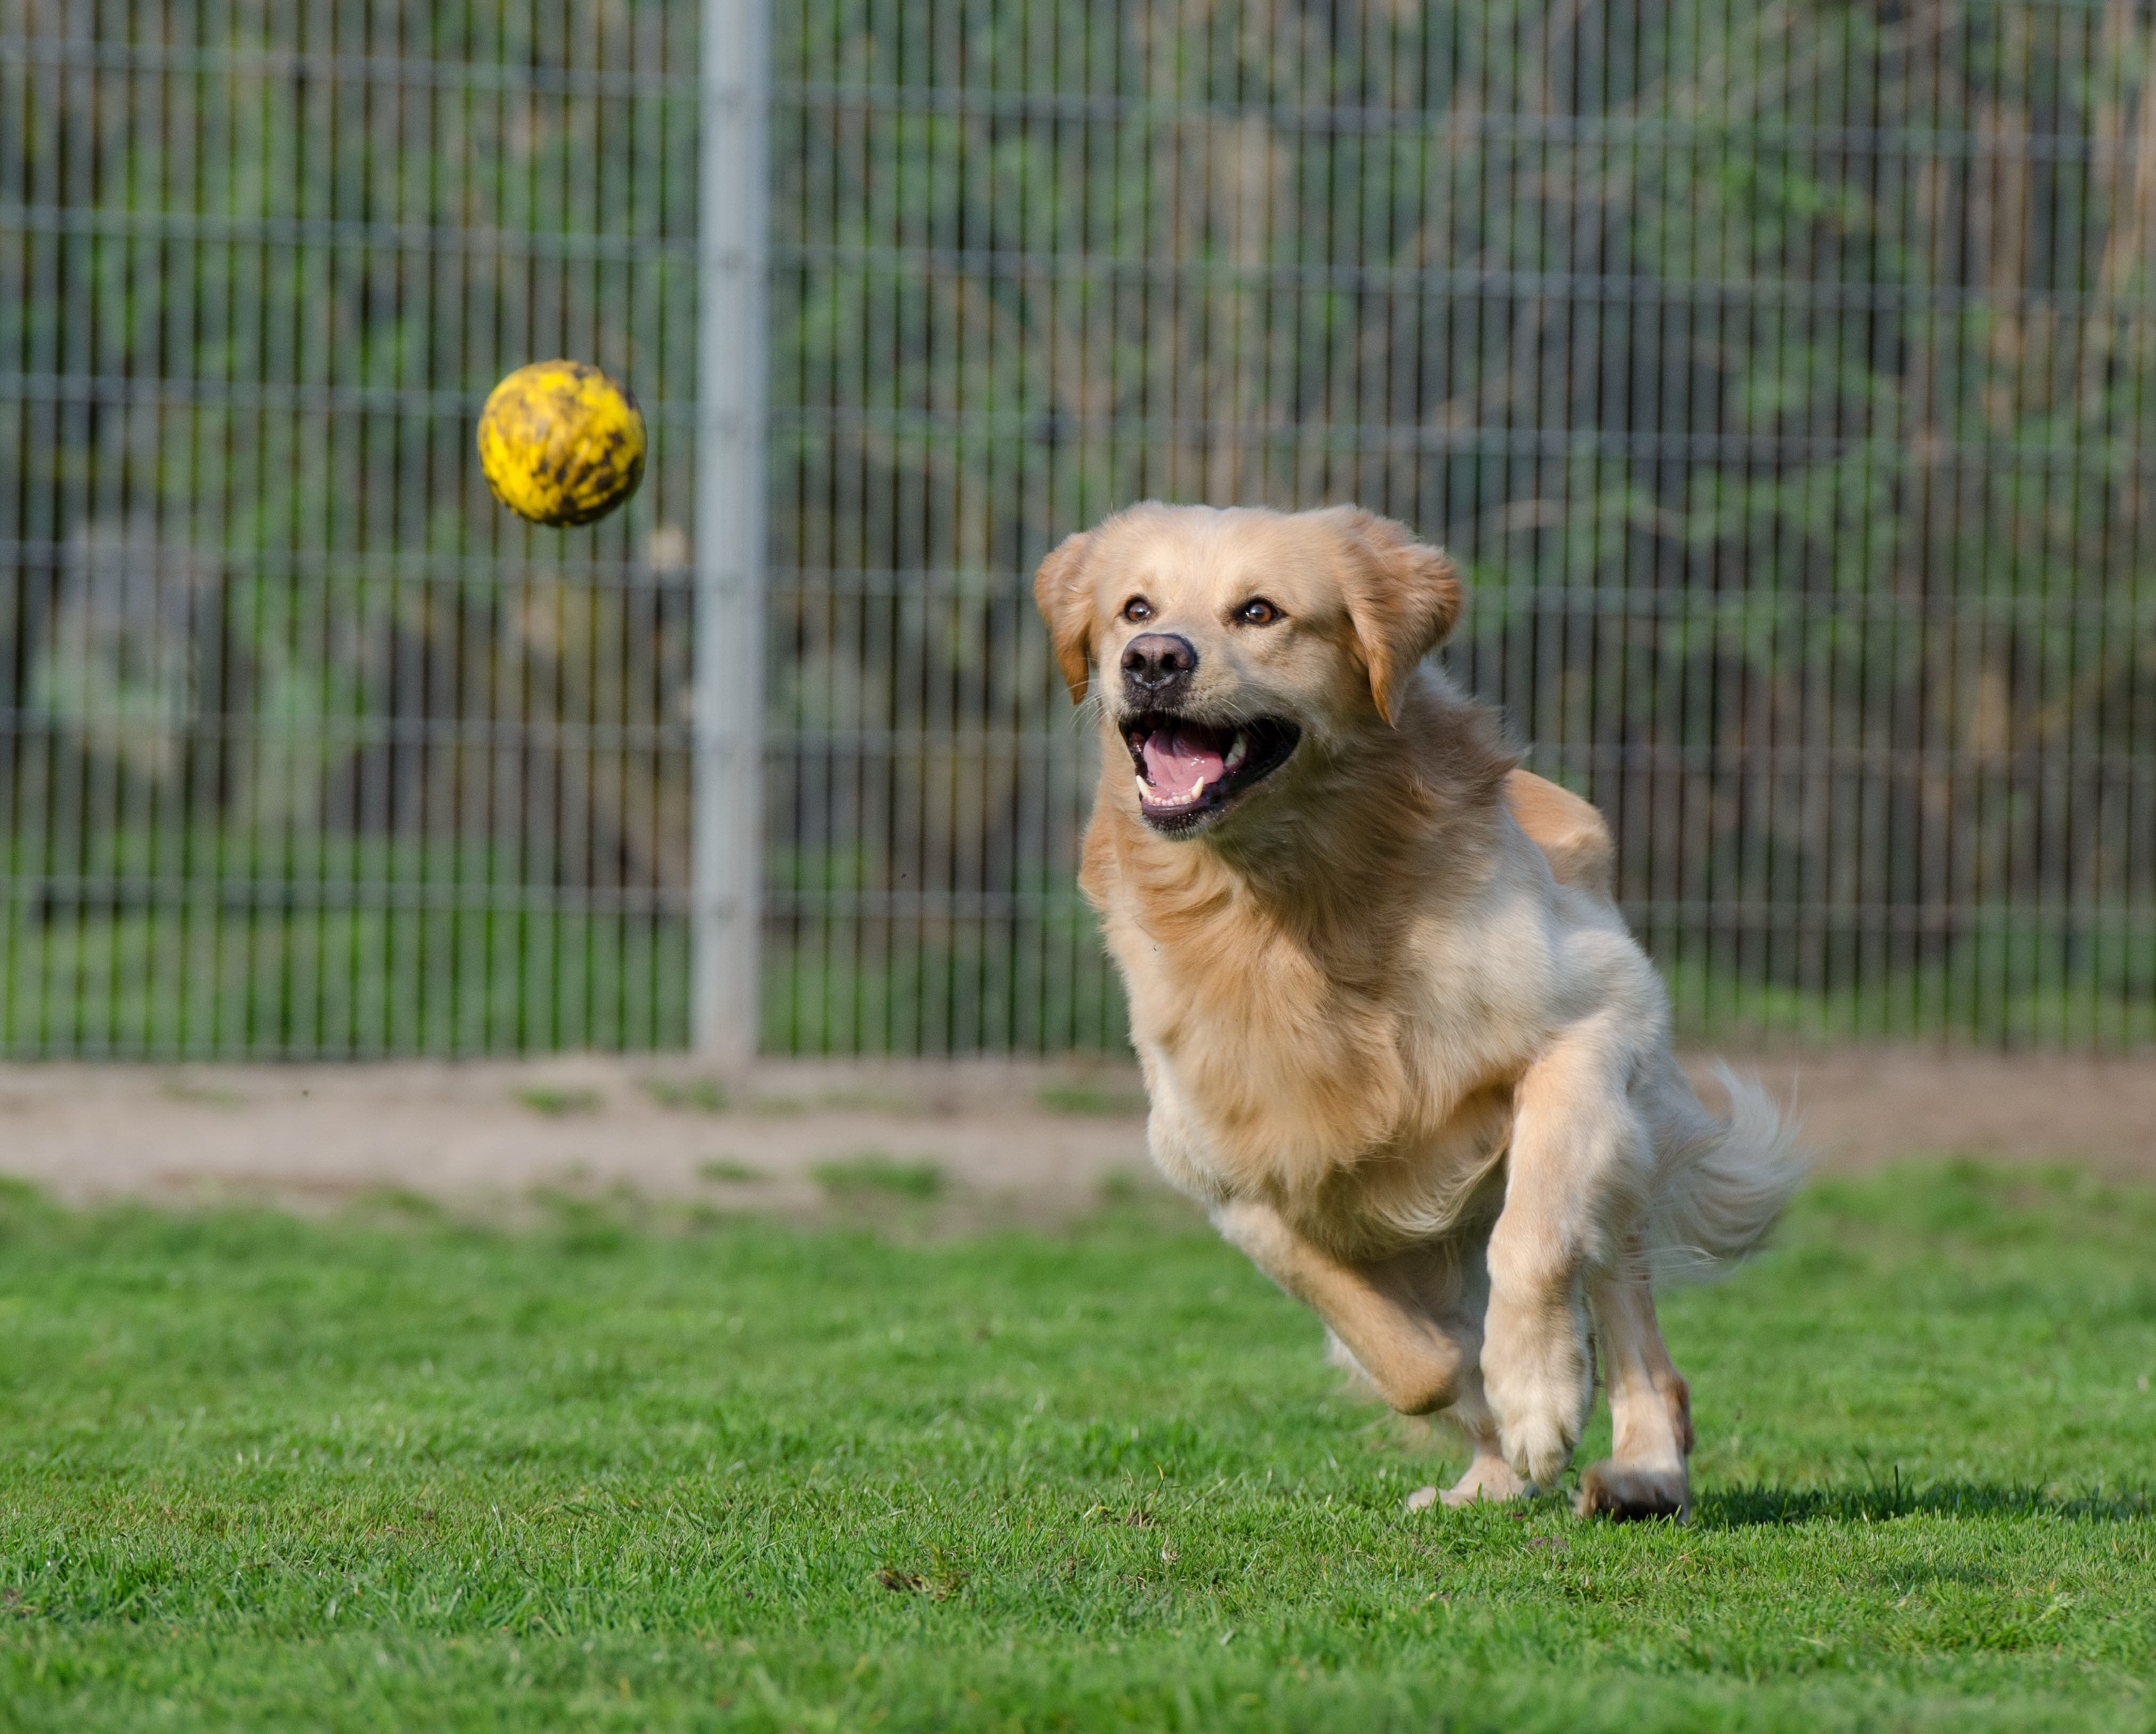
meadow, puppy, dog, mammal, enclosure, golden retriever, vertebrate, spout, dog breed, retriever, purebred dog, dog plays, motion recording, animal shelter, ball hunting, dog pension, ball hunting dog, dog like mammal, dog crossbreeds, kennels, dog runs after ball, fetch ball